Inside Out Project

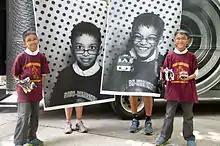
Back2School Brooklyn

One of Inside Out's largest Actions to date took place in New York City. From April to May 2013, the team built a photo-booth truck that traveled first to the outer boroughs of the city and finally to Times Square for the final installation. The Action was an effort to portray a collective view of New Yorkers after Hurricane Sandy, and challenge the advertising of the busiest place in the nation with art. The posters were pasted in the communities of the outer boroughs, in Times Square itself, and citywide. Nearly 6,000 posters were printed.